IRiver Spinn

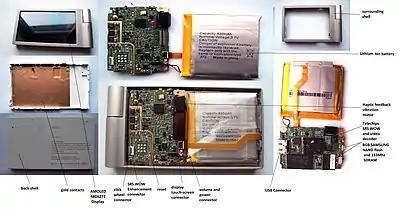
The hardware and internals of a SPINN

The Spinn is fully made of metal and features a resistive touchscreen AMOLED display along with an analogue wheel knob. Both the screen and the wheel have haptic feedback.